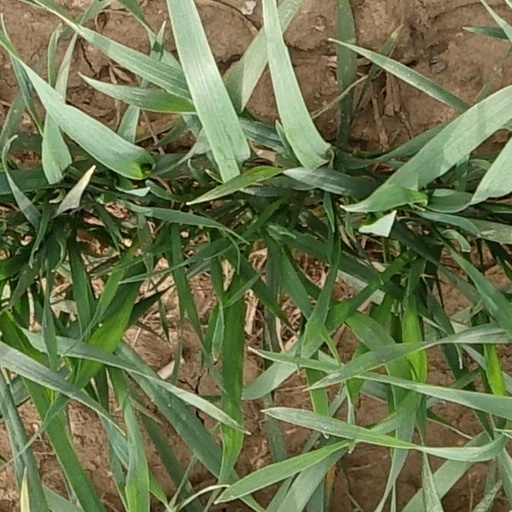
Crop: wheat